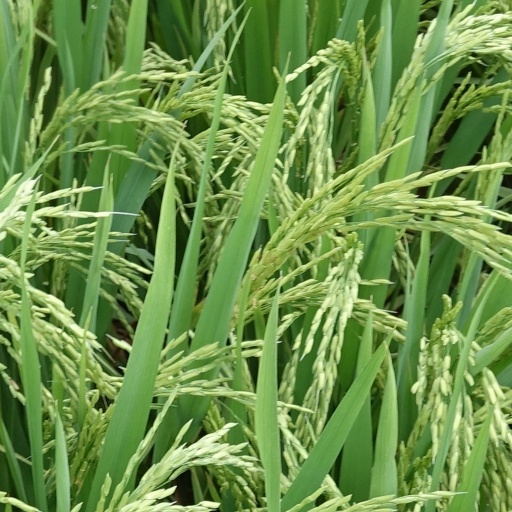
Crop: rice